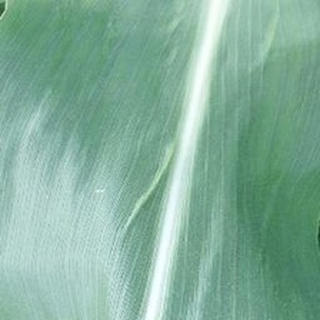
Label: healthy_corn